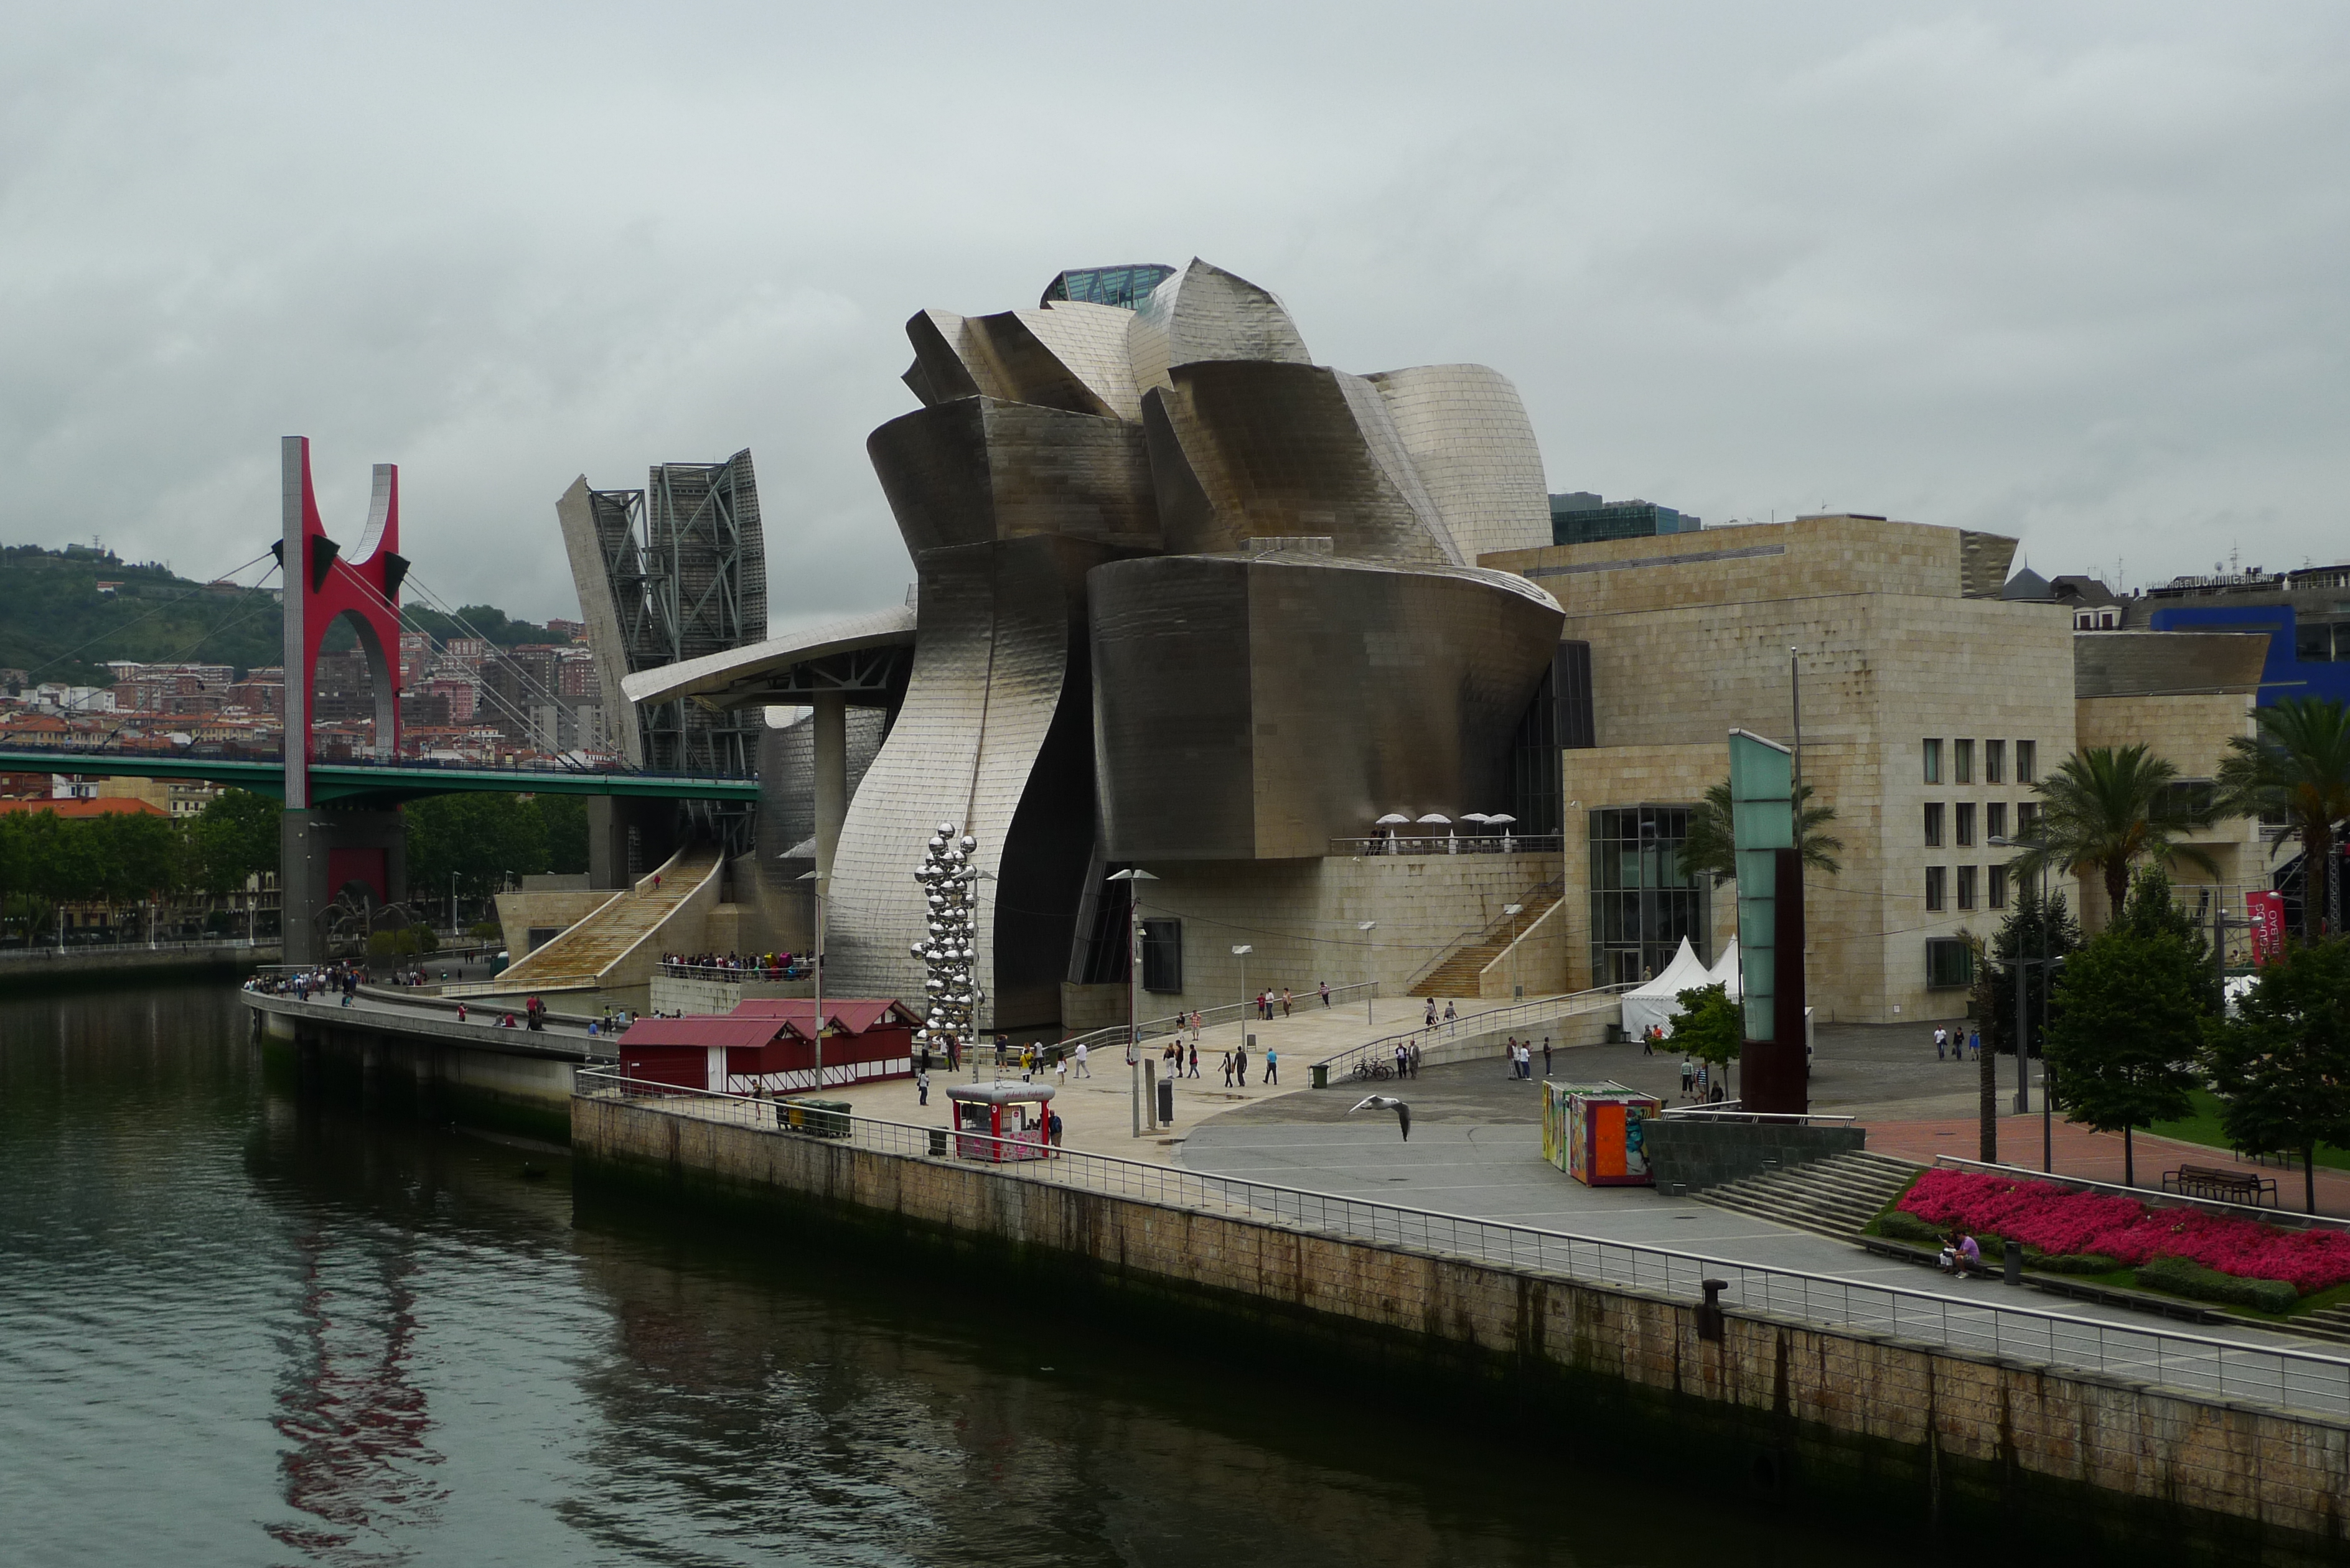
architecture, vehicle, museum, waterway, spain, tourist attraction, bilbao, guggenheim, spanien, architekur